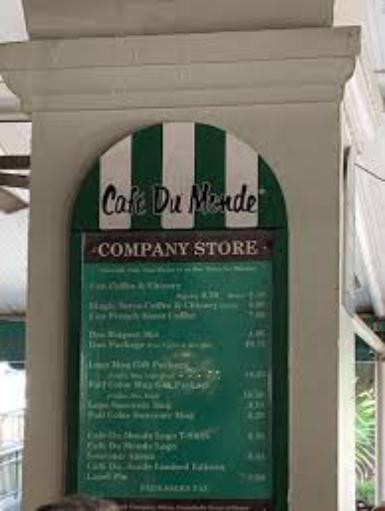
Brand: Cafe du Monde
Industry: Food